Aizawl FC

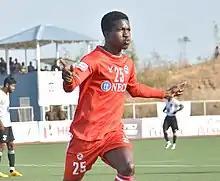
Joel Sunday after scoring a goal for Aizawl against Mumbai FC at the Rajiv Gandhi Stadium in 2016.

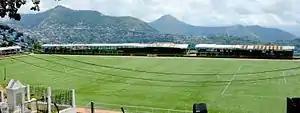
Lammual AstroTurf Stadium, former home ground of Aizawl

Until 2015, Aizawl FC used Lammual|Lammual AstroTurf Stadium as their home ground for matches of Mizoram Premier League, which is a single tier stadium and has a seating capacity of 5,000 spectators.